I'm Livin' It

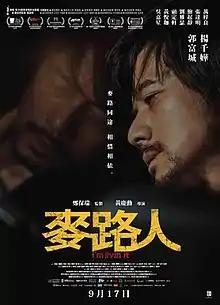
Film poster

I'm Livin' It is a 2019 Hong Kong drama film directed by Danny Wong in his directorial debut and starring Aaron Kwok and Miriam Yeung. The film addresses the issues of rich-poor gap in the Hong Kong society, as well as poverty and homelessness and focuses on McRefugees.